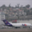
Label: airplane